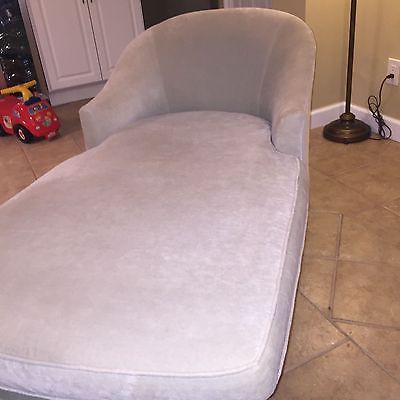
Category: sofa